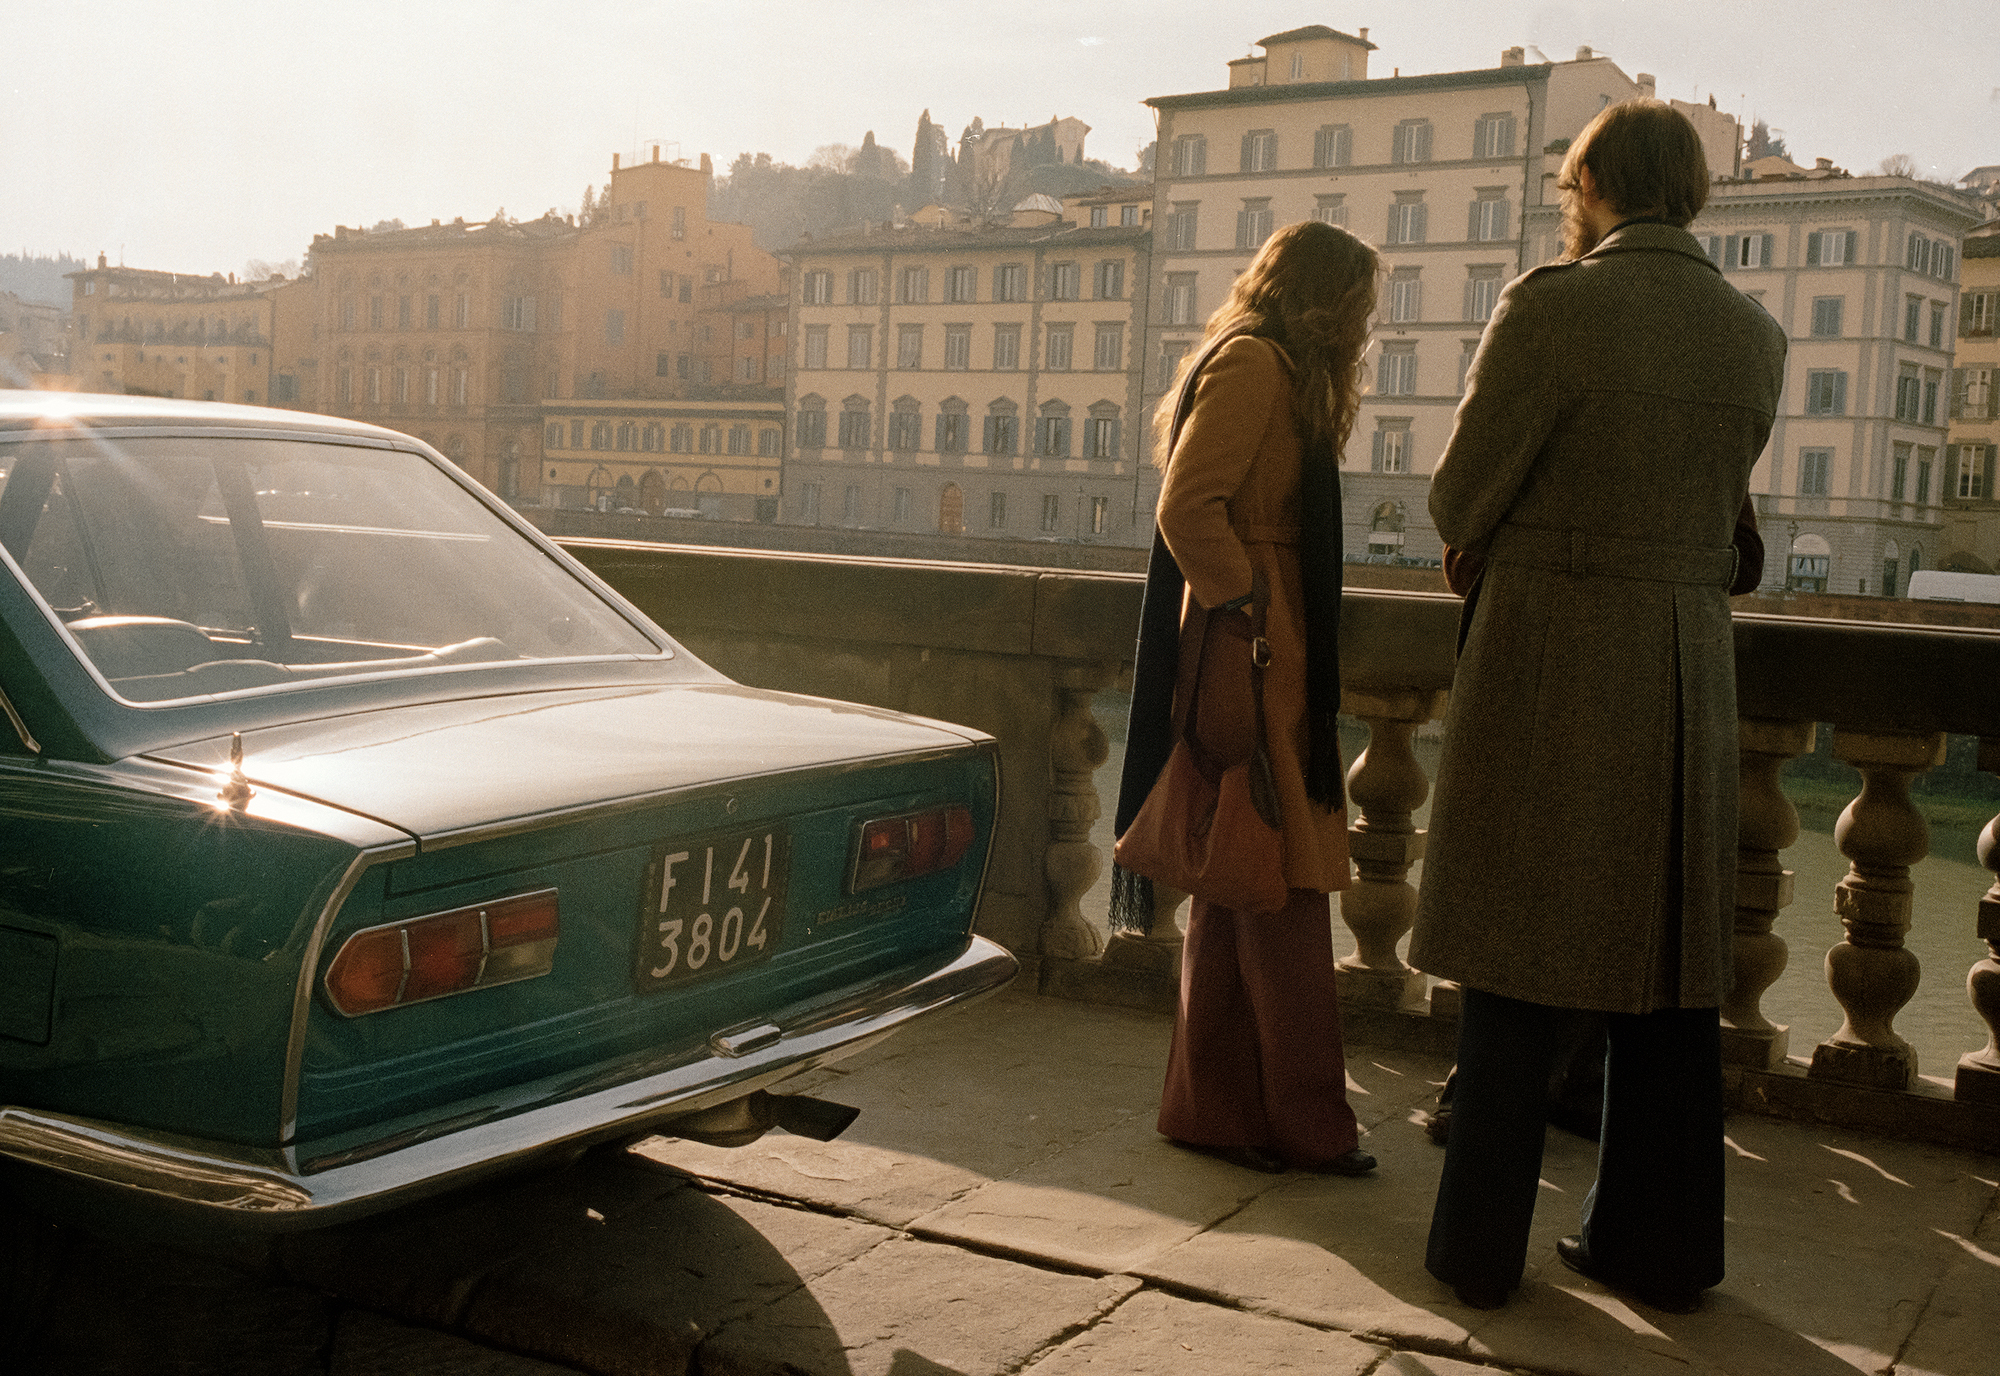
car, vehicle registration plate, vehicle, automotive lighting, building, sky, motor vehicle, tire, automotive design, automotive exterior, window, street fashion, personal luxury car, overcoat, trench coat, travel, classic car, family car, bumper, full size car, vehicle door, hardtop, luxury vehicle, classic, city, road, pedestrian, street, mid size car, sedan, bag, fur, executive car, compact car, shadow, transport